Plaintiff M70 v Minister for Immigration

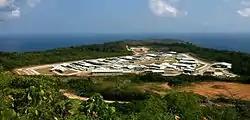
Christmas Island immigration detention centre

The plaintiffs had traveled from Afghanistan to Christmas Island. M70 was an adult, and M106 was an unaccompanied minor. As the plaintiffs had arrived without visas, they held the legal status as 'unlawful non-citizens' due to the Migration Act. Christmas Island had special legal status from the act as an 'excised offshore place'. Therefore, the plaintiffs were additionally assigned the status of being 'offshore entry persons' by the act; as a consequences of them having entered Australia at Christmas Island whilst being unlawful non-citizens. This enabled an immigration official to exercise a discretion to detain the plaintiffs under s189(3) of the act.